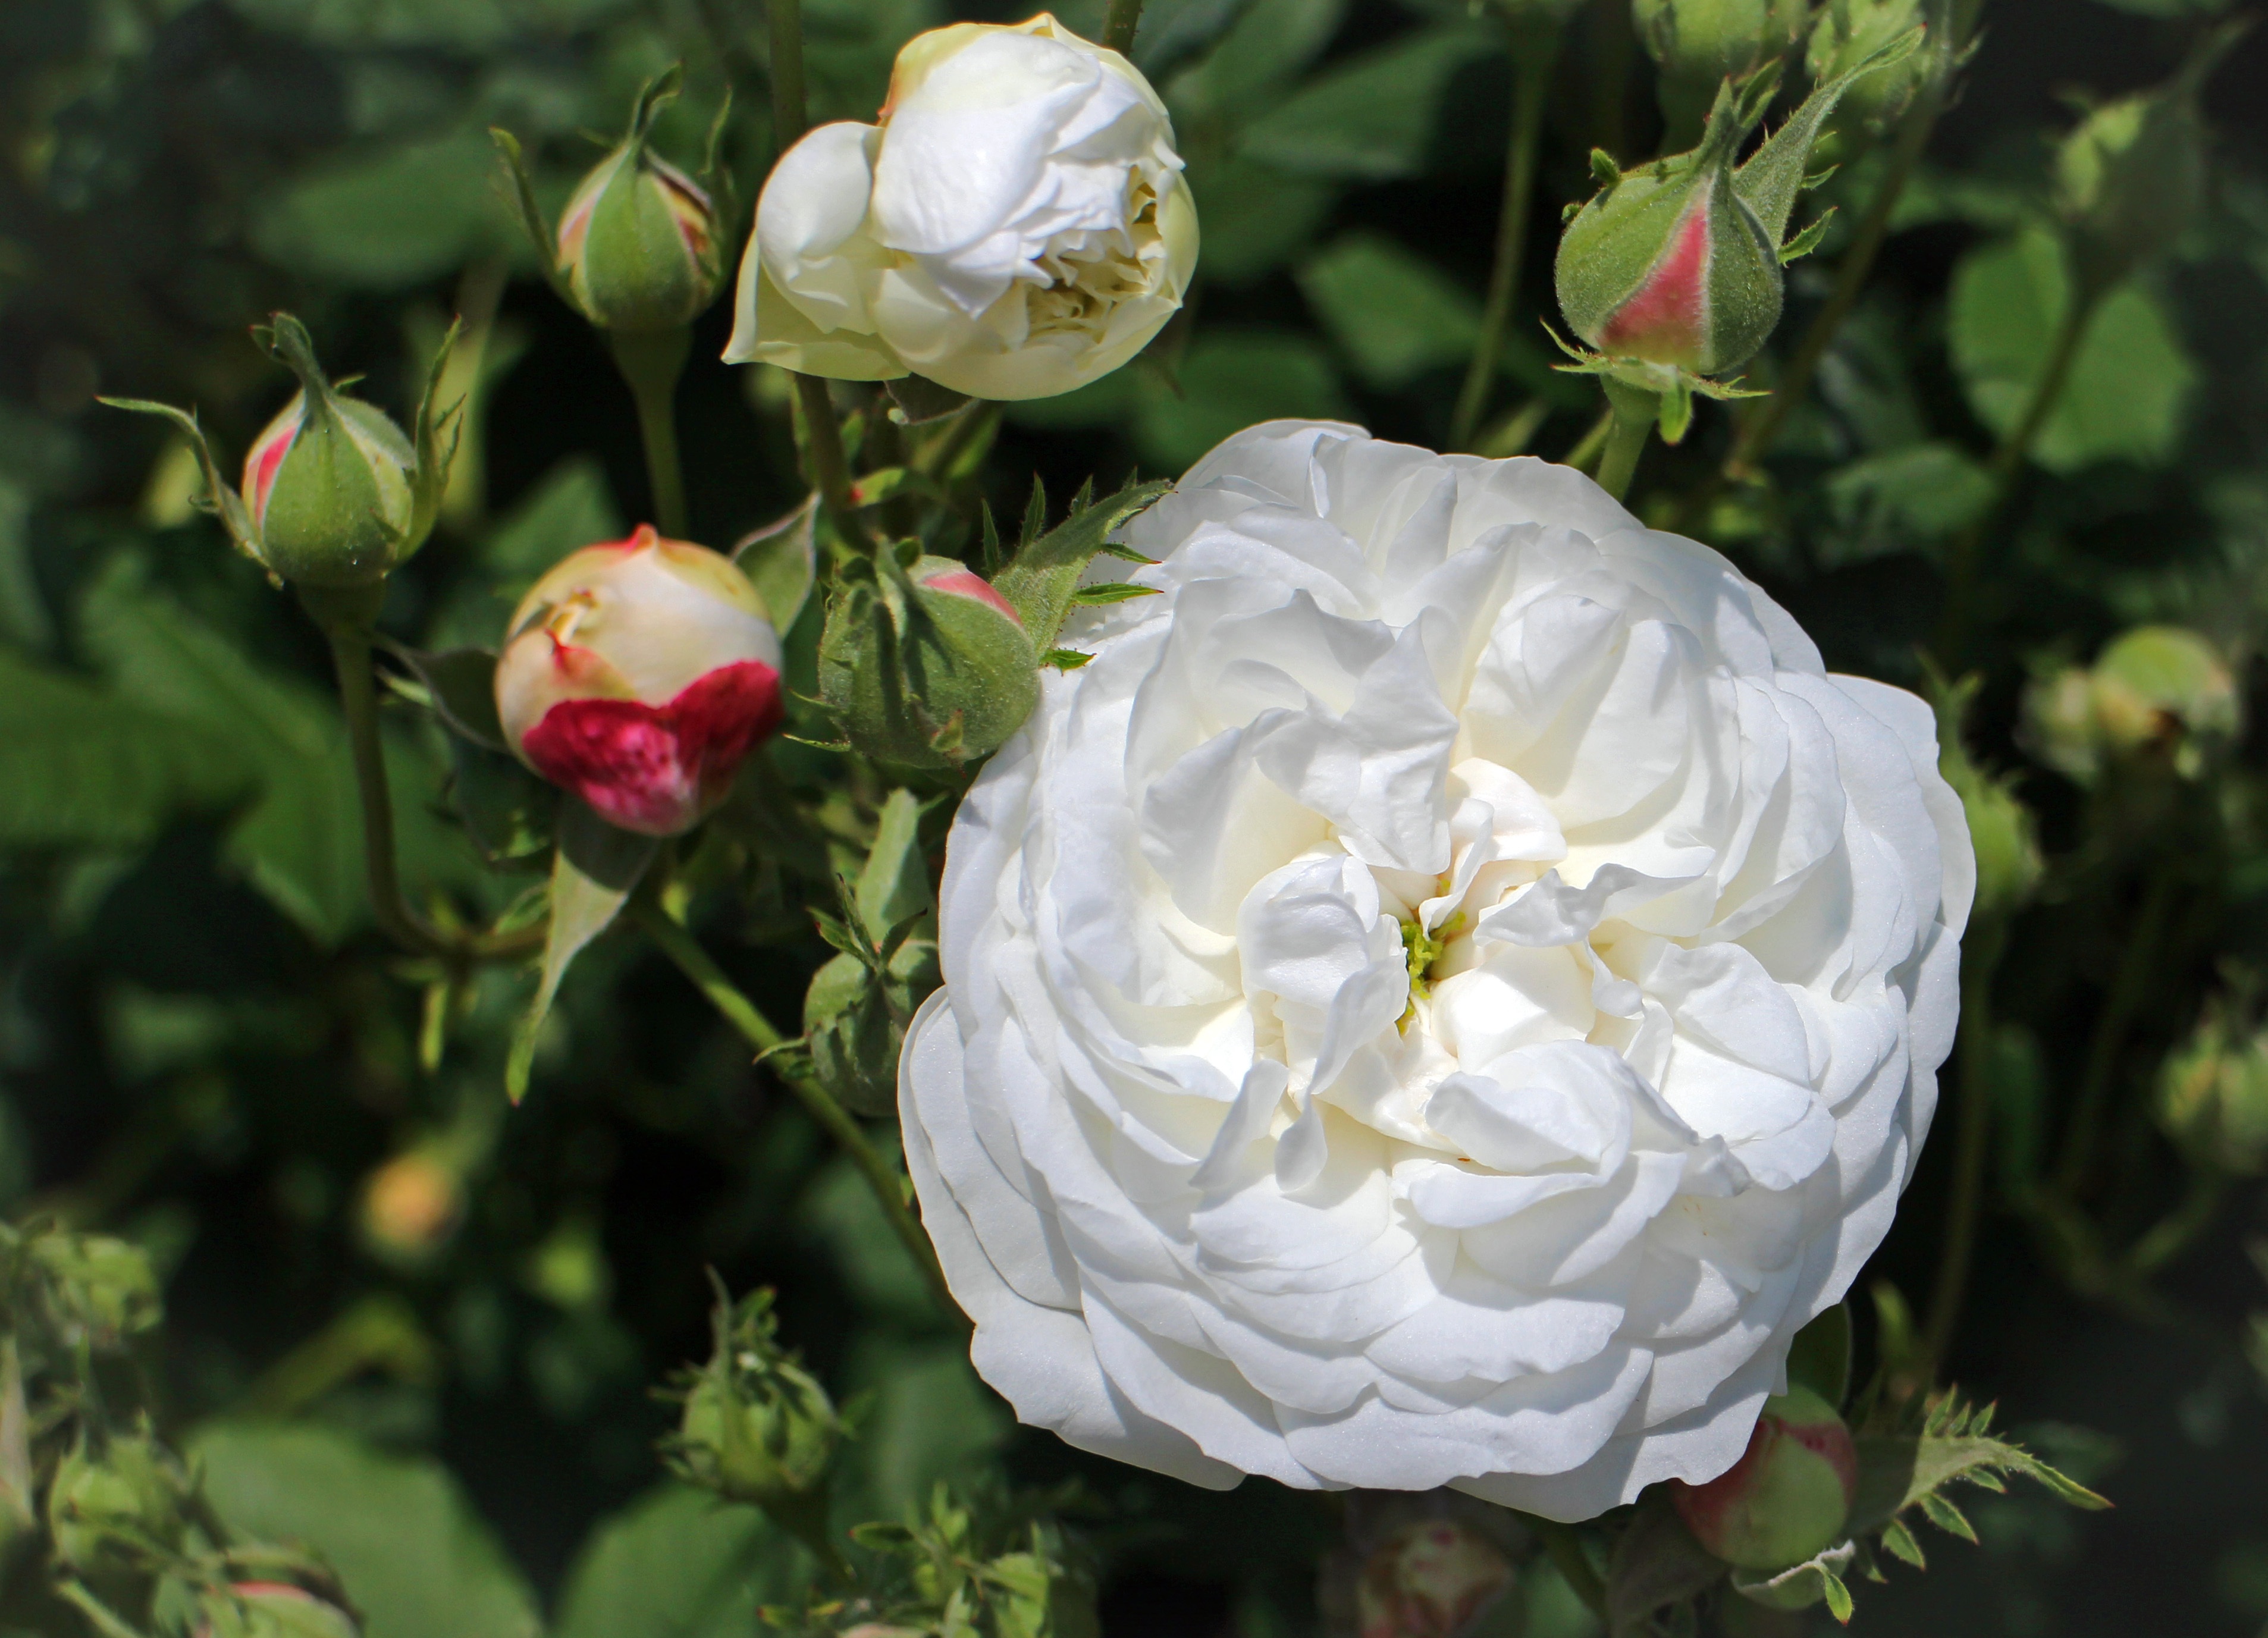
blossom, plant, white, flower, petal, bloom, bush, rose, botany, flora, shrub, peony, floribunda, wild rose, rose greenhouse, flowering plant, garden roses, rose family, burnet rose, land plant, rosa centifolia, rose order, rosa rubiginosa, rosa wichuraiana